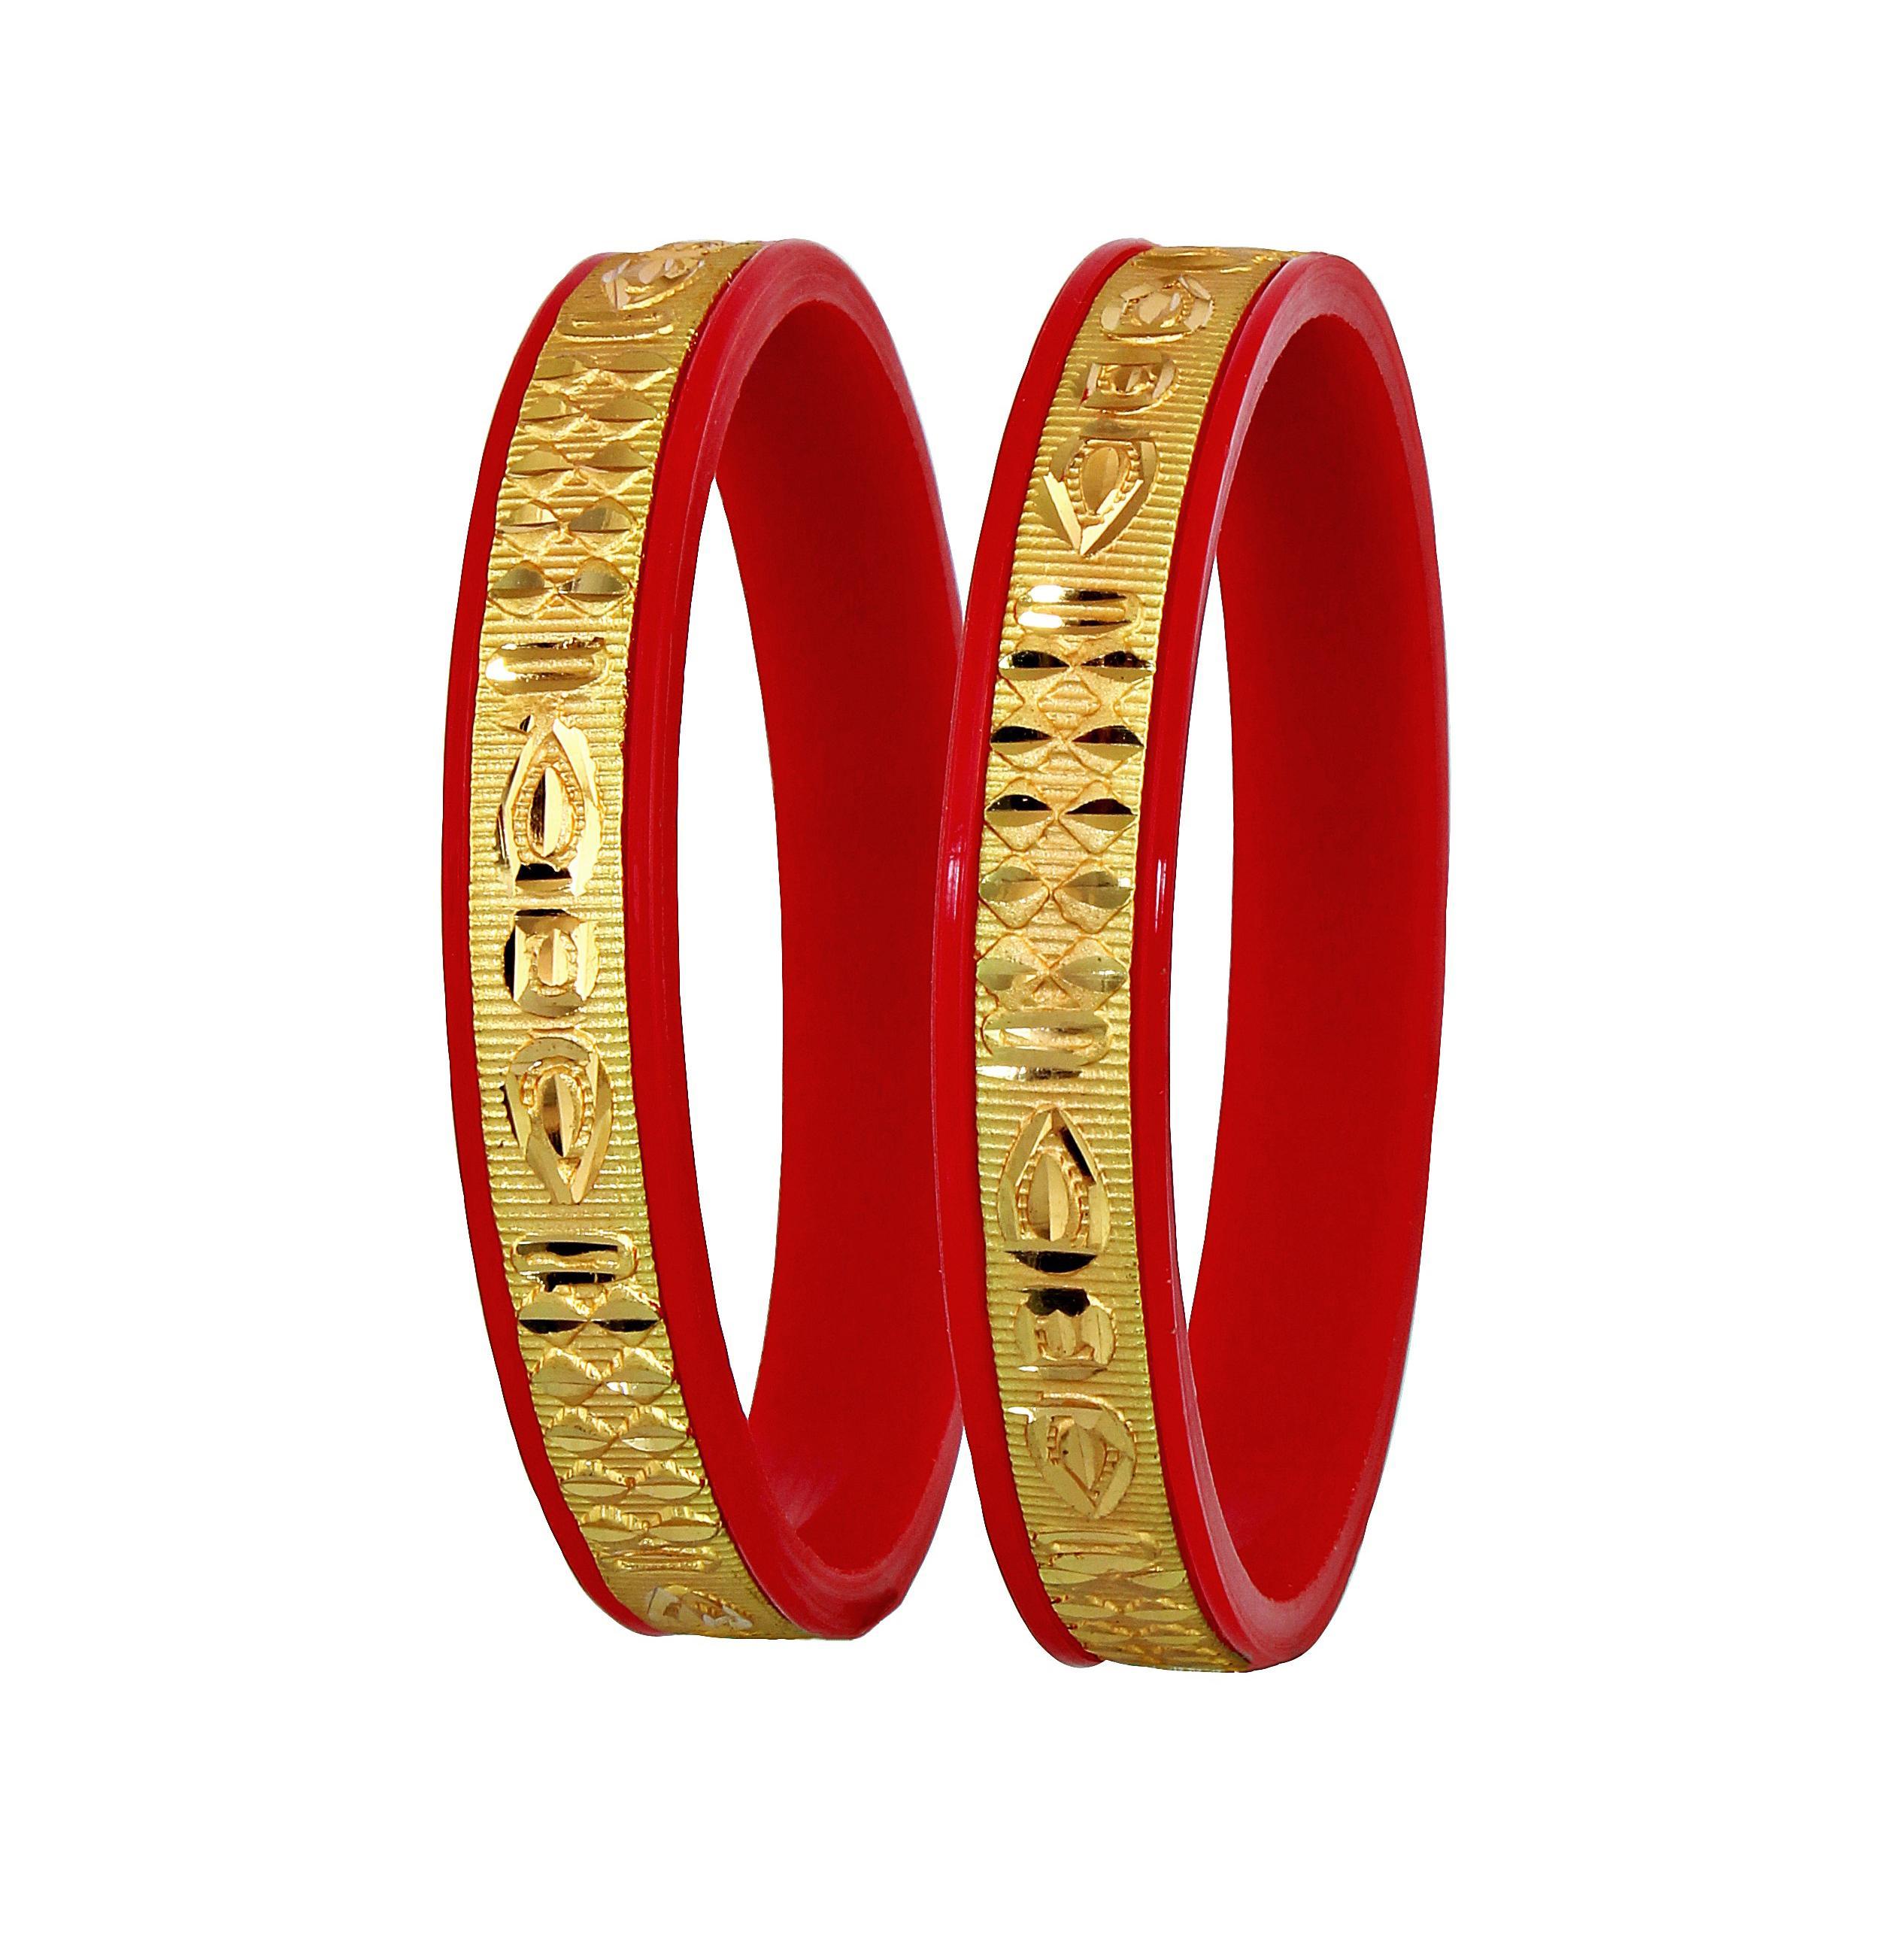
LUCKY JEWELLERY Gold Plated Designer Red Color Traditional Ethnic 2 Pcs. Bangles Set for Women (137-J1BG-284-R2-26)
Type: Bangles
Brand: LUCKY JEWELLERY
Price: Rs. 251
This pair of Bangles will make you Stunning and Graceful look. Adorn it with your favourite formal attire to enhance your overall looks. This Bangles set is studded with finest quality of coloured that gives render amazing look.Disclaimer:The color of the image and product may slightly differ depending upon the screen resolution.
Features: bangles set,Bangle Set,plastic bangles
Included: 2